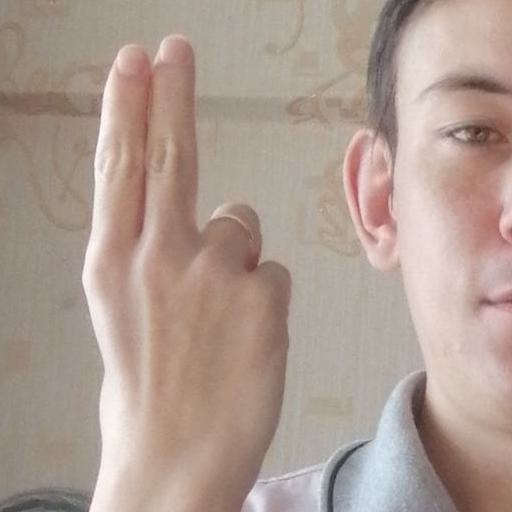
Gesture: two_up_inverted